Bakemono no e

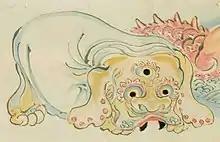
Nurikabe from a scroll dated 1802 by Kanō Tōrin Yoshinobu (狩野洞琳由信) in the collection of Kōichi Yumoto.

The scroll came to the attention of Japanese scholars and the famous manga artist Shigeru Mizuki (1922–2015) in 2007 when digital images of the scroll were shared with Kōichi Yumoto, then curator at the Kawasaki City Museum. Yumoto was surprised to find an image of a three-eyed bakemono clearly labeled "Nurikabe" in the BYU scroll that matched an unlabeled illustration of the same figure in a scroll Yumoto owns. The Nurikabe image later became the topic of scholarly debate in Japan.